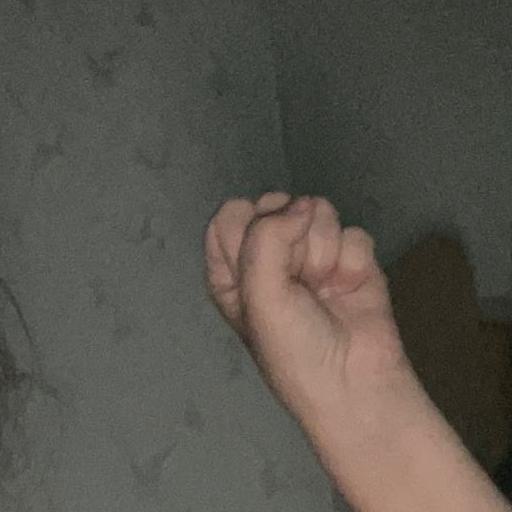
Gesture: fist